Anthony Fauci

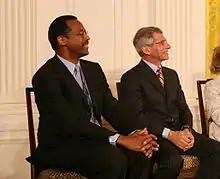
Ben Carson and Anthony Fauci (right) being announced as recipients of the Presidential Medal of Freedom by President George W. Bush at the White House on June 19, 2008

In addition to receiving an honorary degree in 2015, Fauci was invited to deliver guest remarks on May 21, 2020, for the Johns Hopkins University Class of 2020. The College of the Holy Cross renamed its science complex the Anthony S. Fauci Integrated Science Complex on June 11, 2022. In 2025, he received an honorary degree and was invited to speak at the commencement of the humanities and sciences graduates at the University of San Francisco.